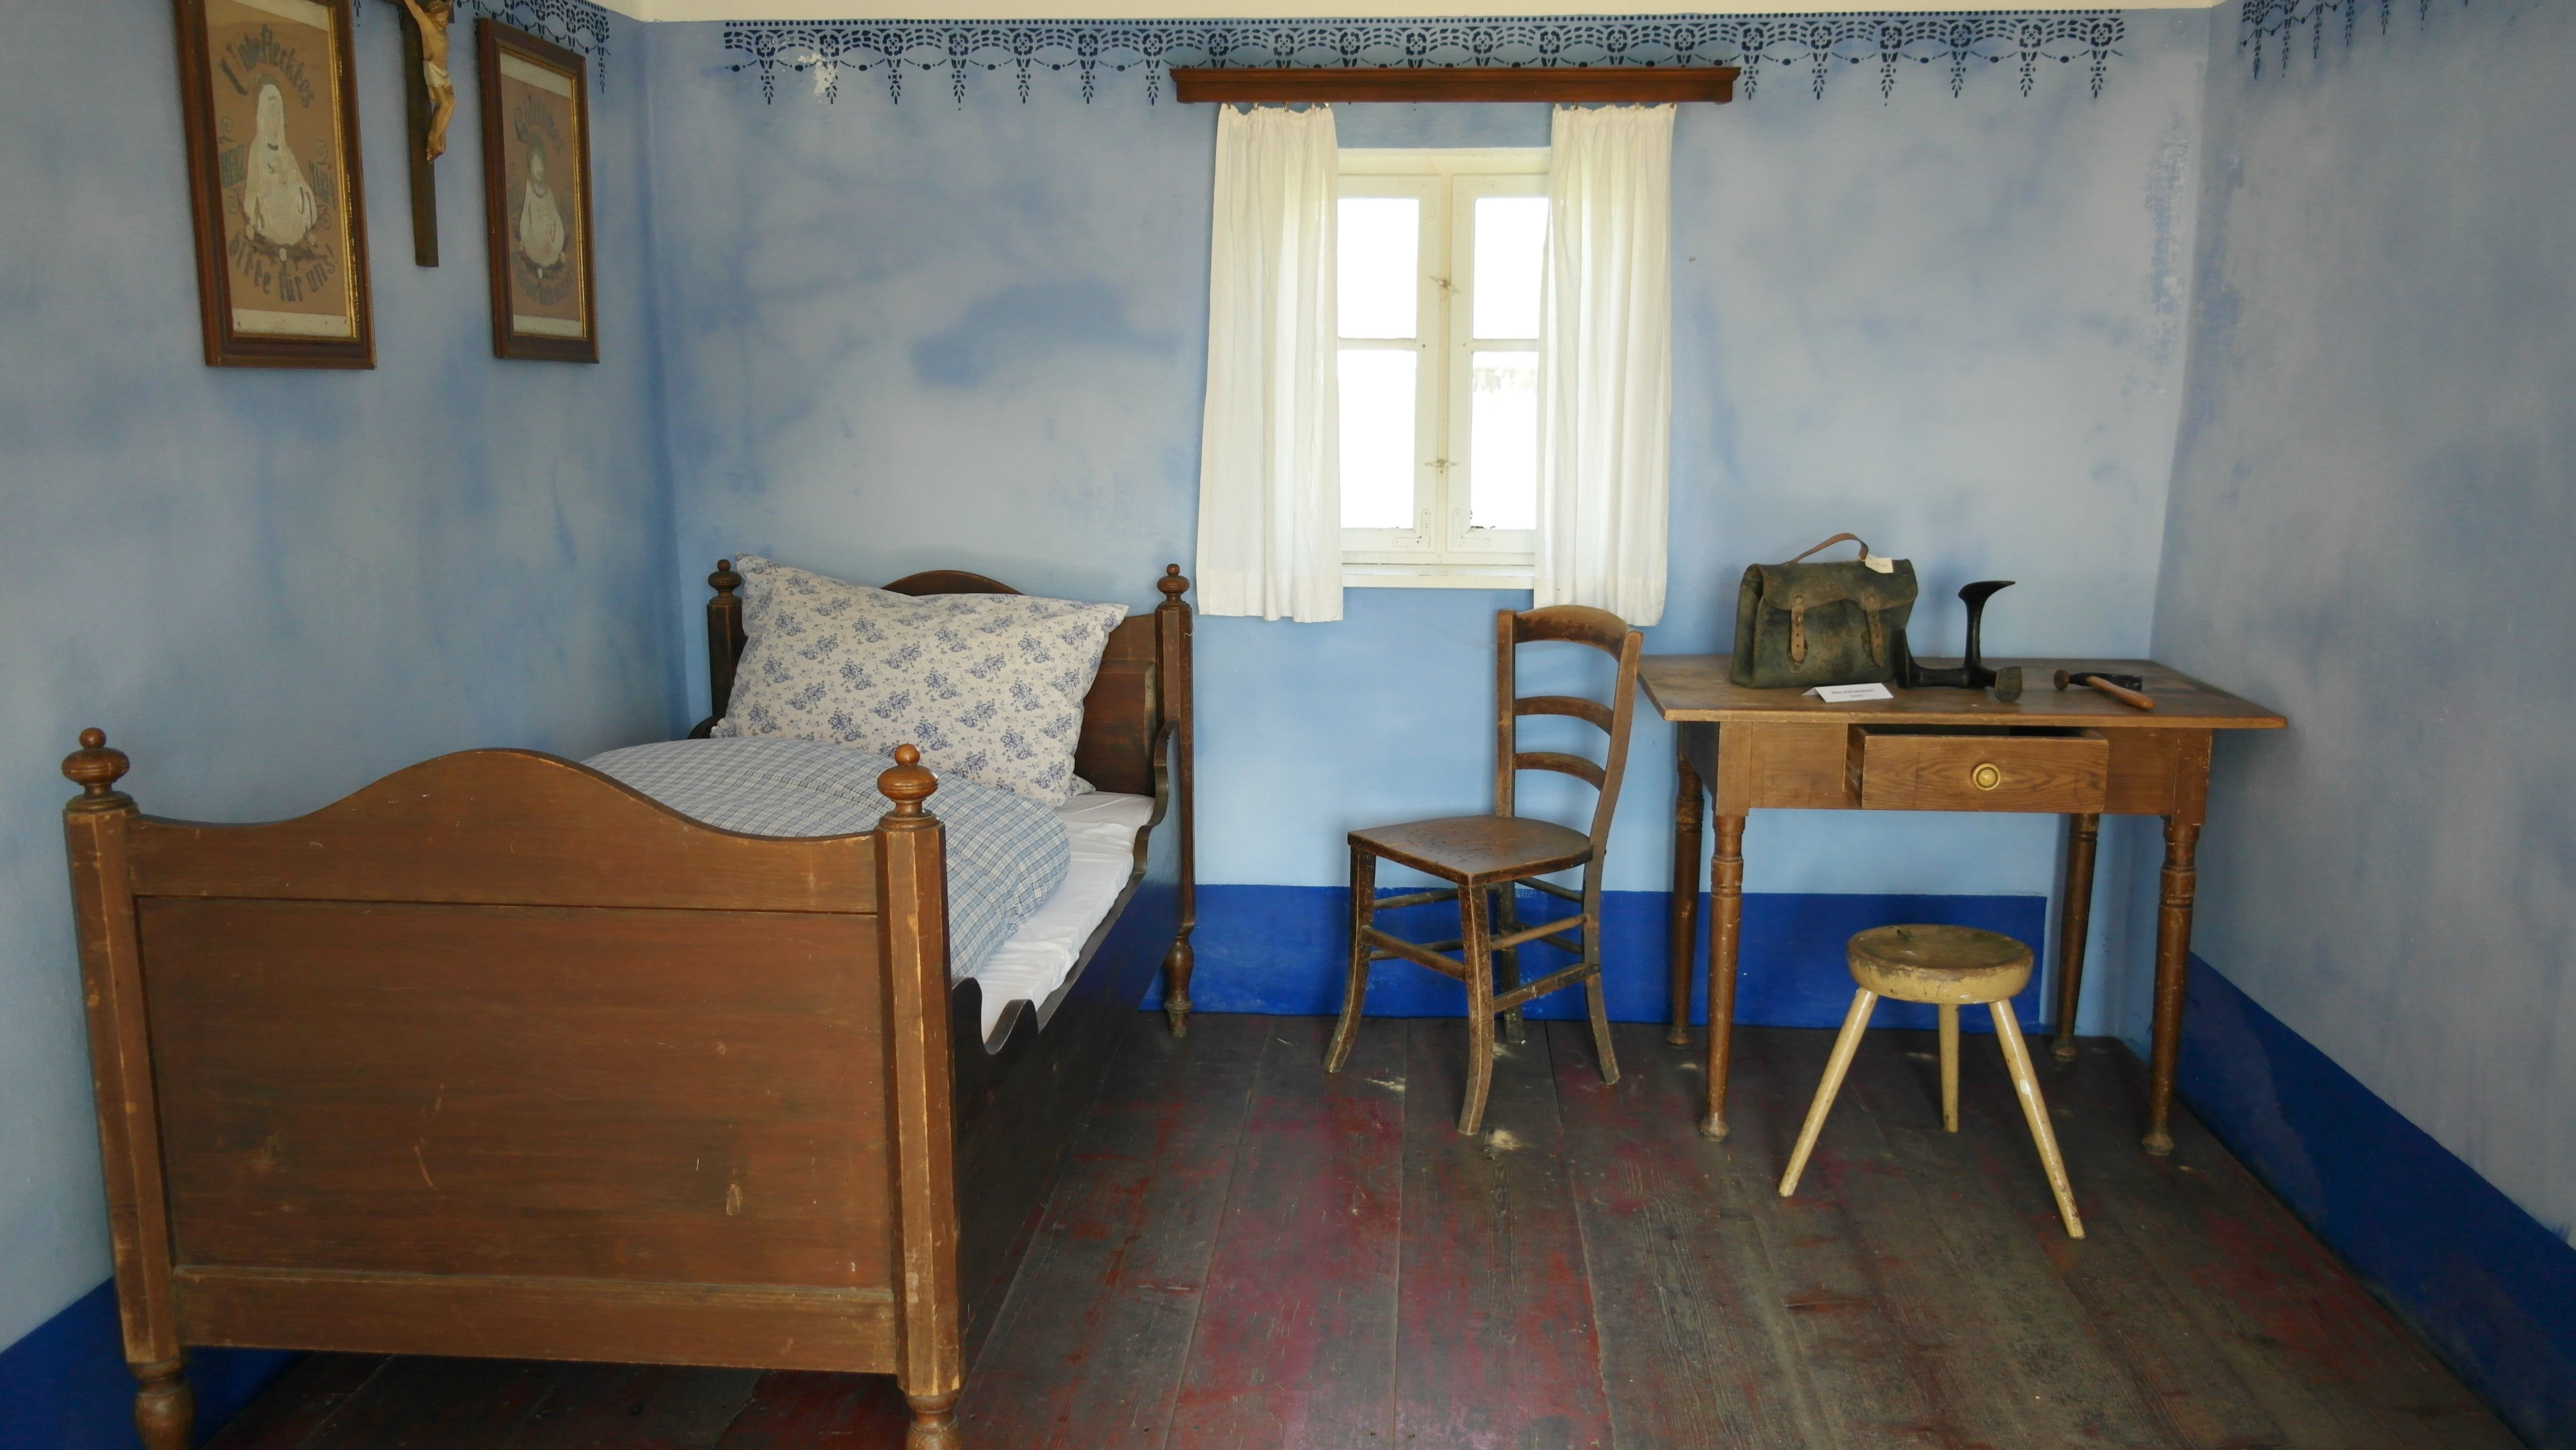
white, antique, villa, house, floor, building, home, cottage, property, nostalgia, blue, room, bedroom, apartment, interior design, sleep, bed, farmhouse, estate, real estate, baby room